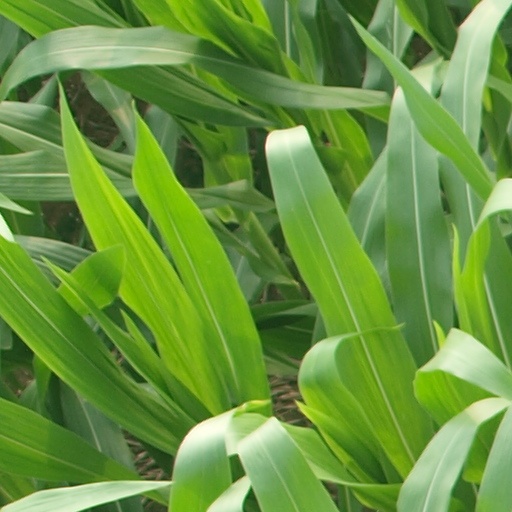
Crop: maize; corn